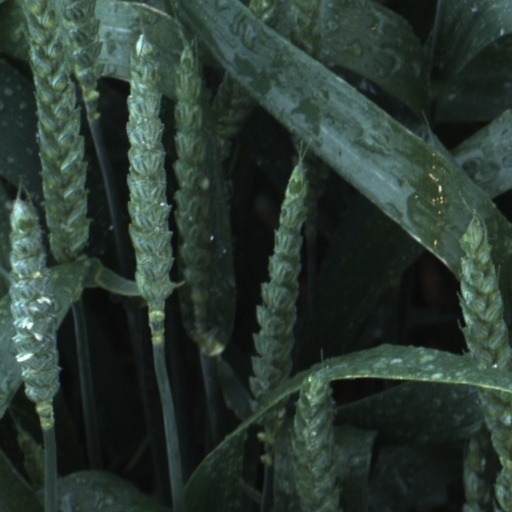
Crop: wheat